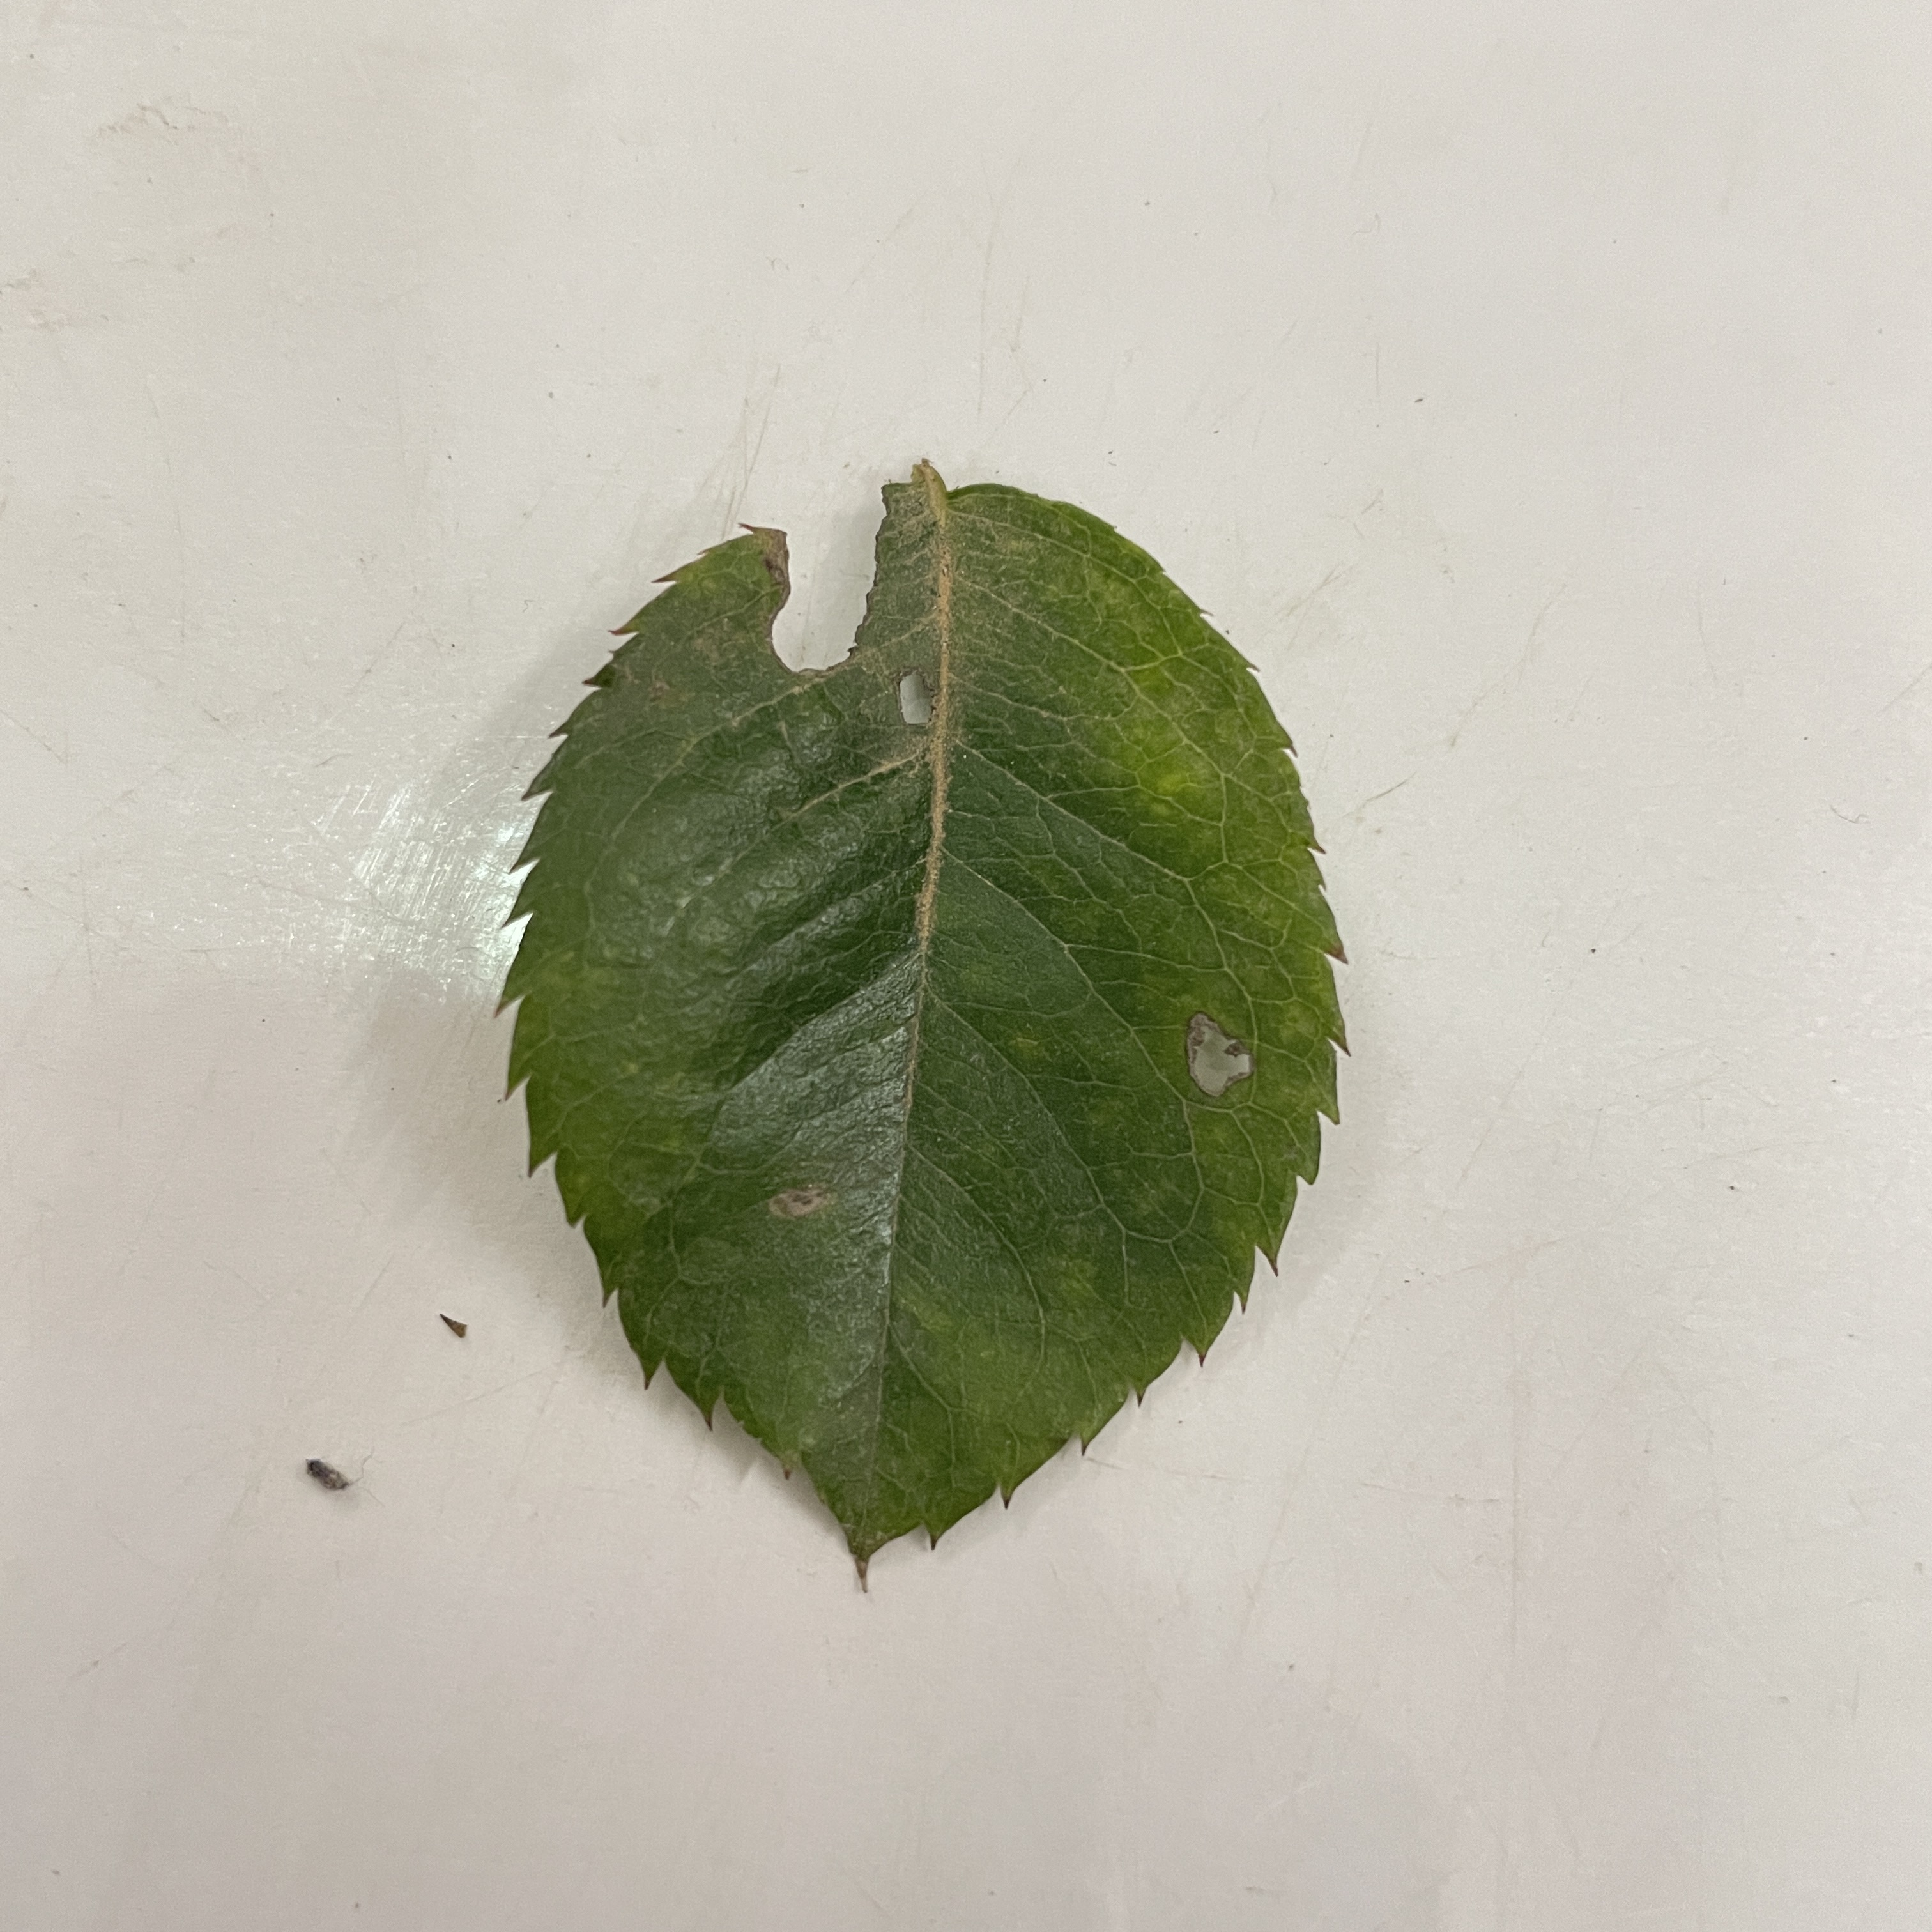
Label: Insect Hole